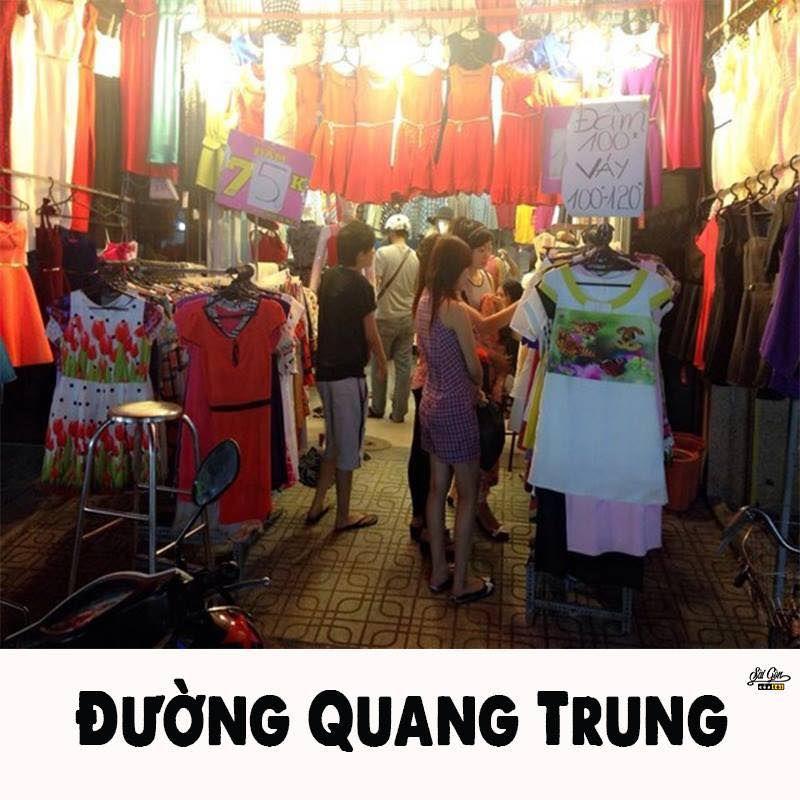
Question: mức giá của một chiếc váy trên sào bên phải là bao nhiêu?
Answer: khoảng từ 100 000 đồng đến 120 000 đồng